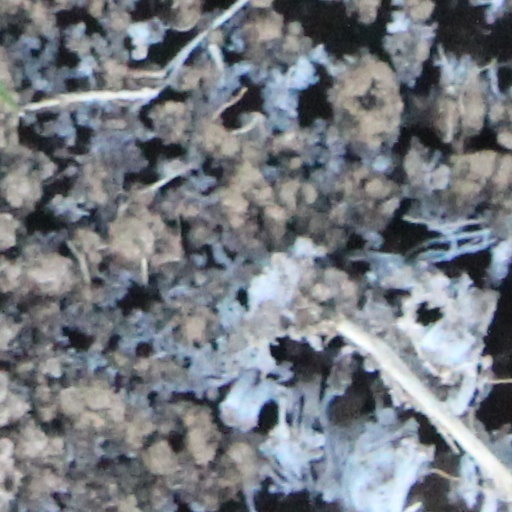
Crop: wheat